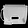
Label: Bag